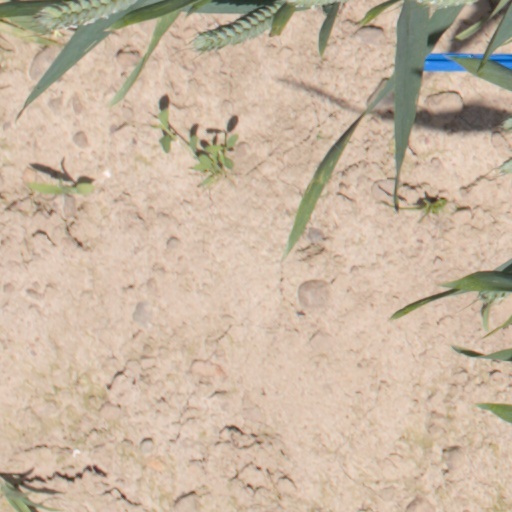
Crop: wheat